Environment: real
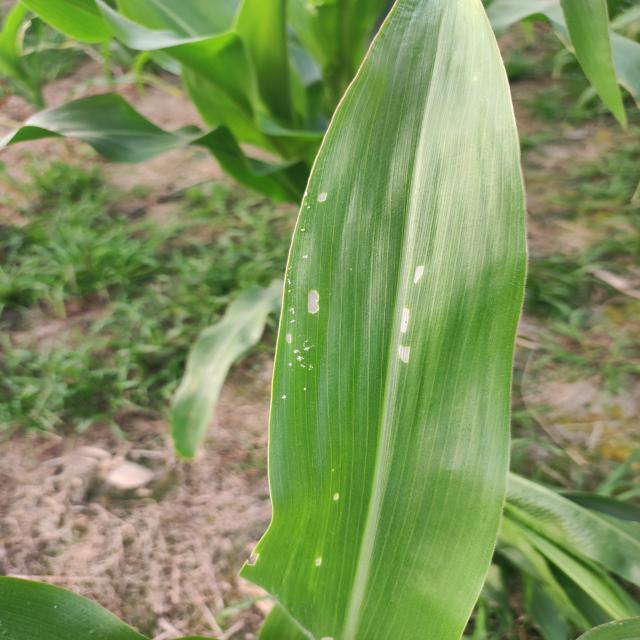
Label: fall_armyworm